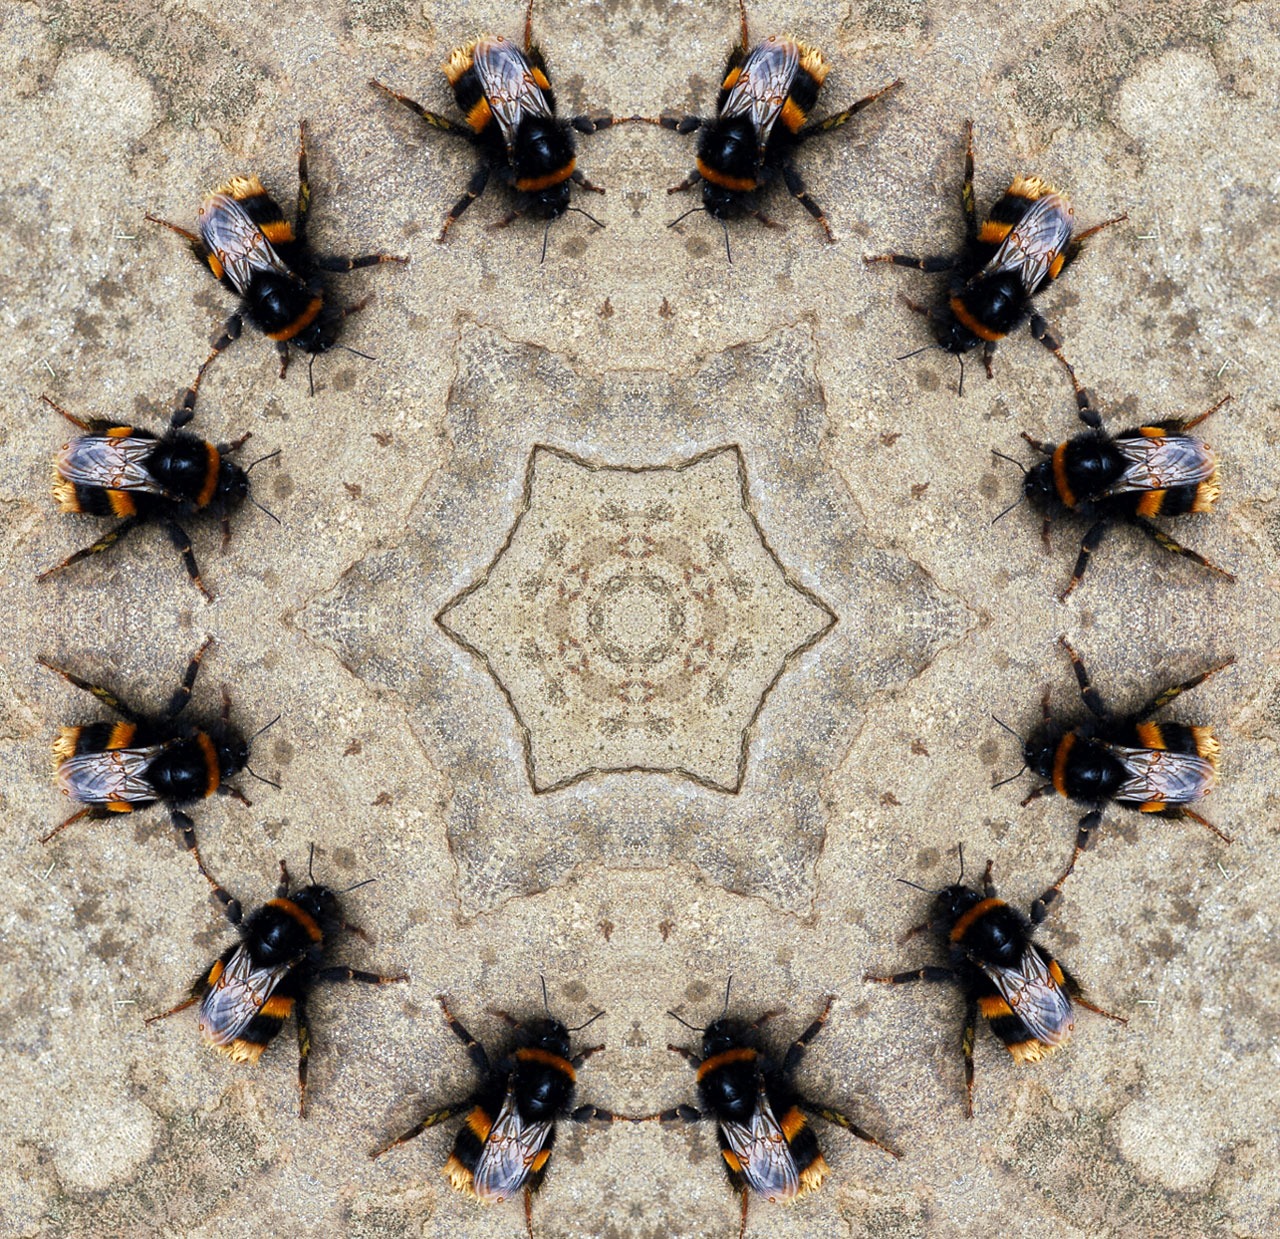
ring, flower, wildlife, insect, brown, fauna, circle, invertebrate, dancer, beige, insects, dancing, bumblebee, kaleidoscope, membrane winged insect